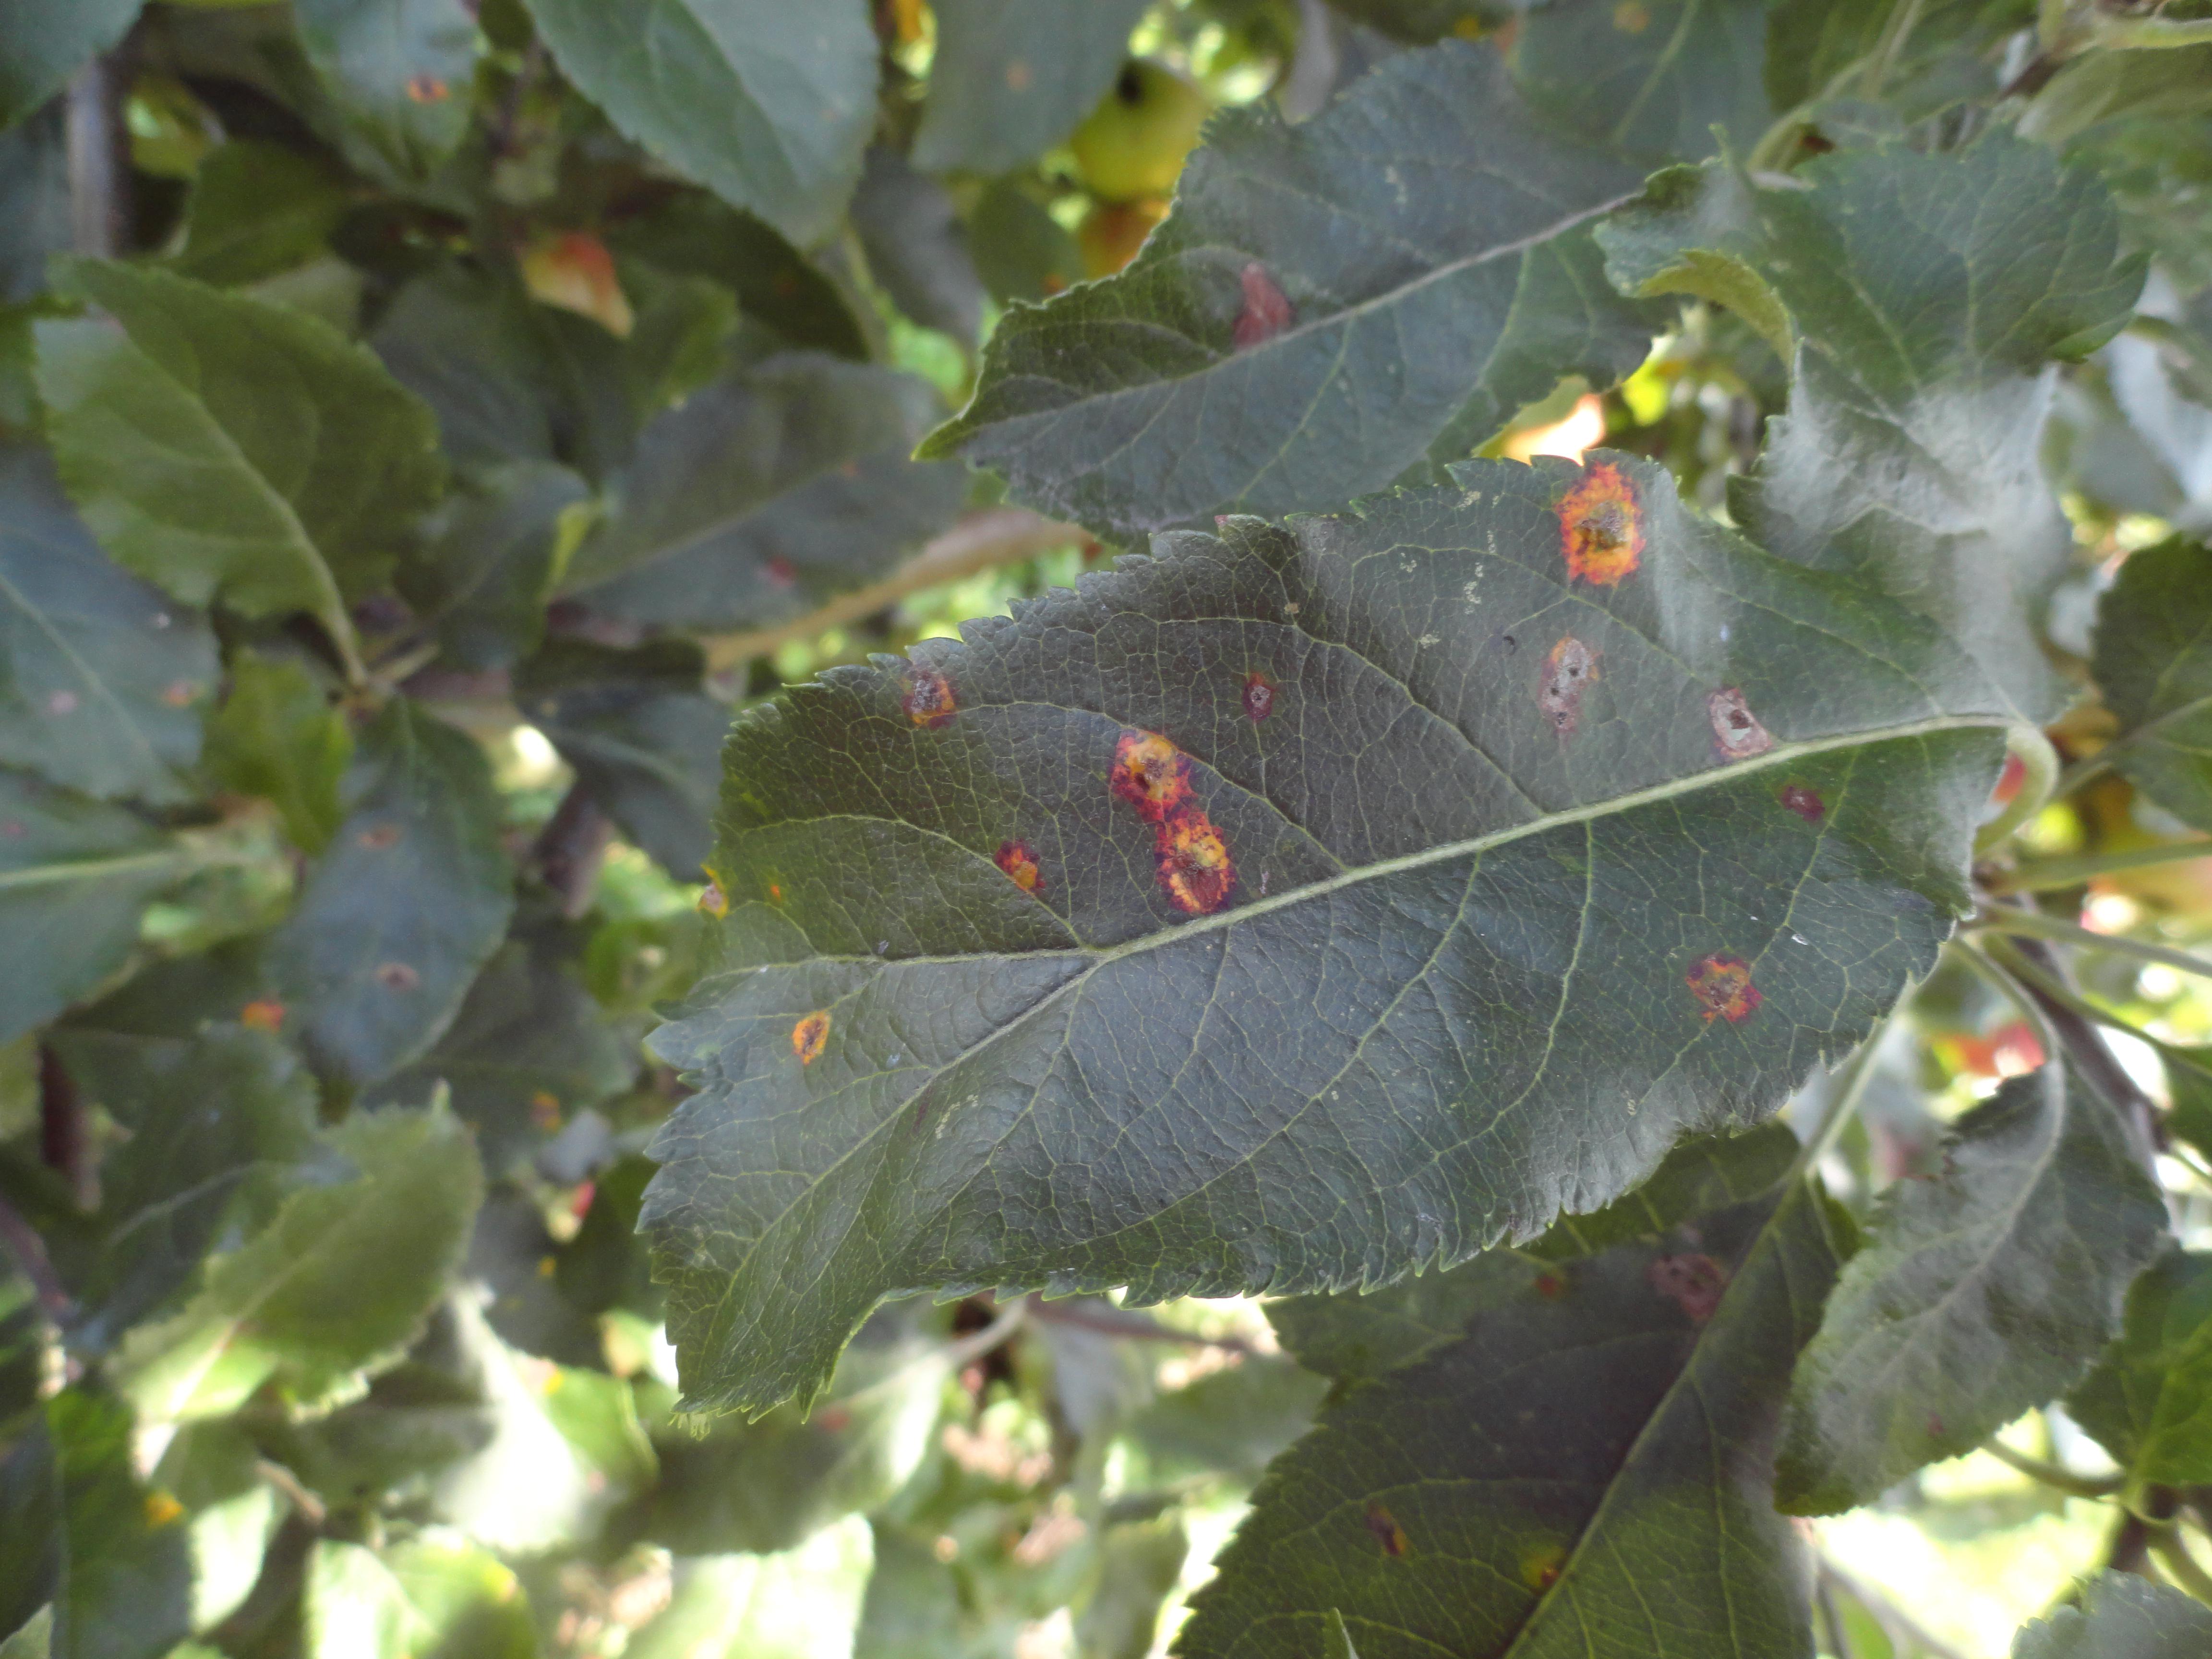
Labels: rust